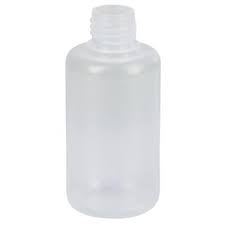
Label: plastic